Victor Roffey

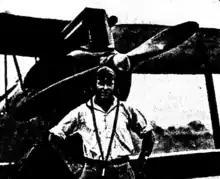
Victor Roffey, 1931

Frederick Victor Roffey (4 October 1908 - 22 September 1993) was an Australian aviator, best known for being the first person to fly from New Caledonia to Australia.